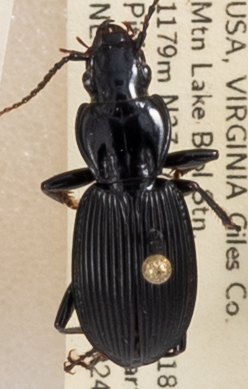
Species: Pterostichus lachrymosus
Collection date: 2019-09-24
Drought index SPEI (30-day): -2.09
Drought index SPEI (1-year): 1.526
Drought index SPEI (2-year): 1.69